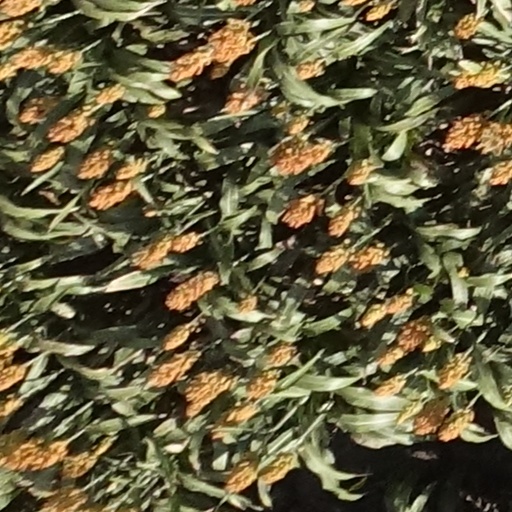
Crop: sorghum